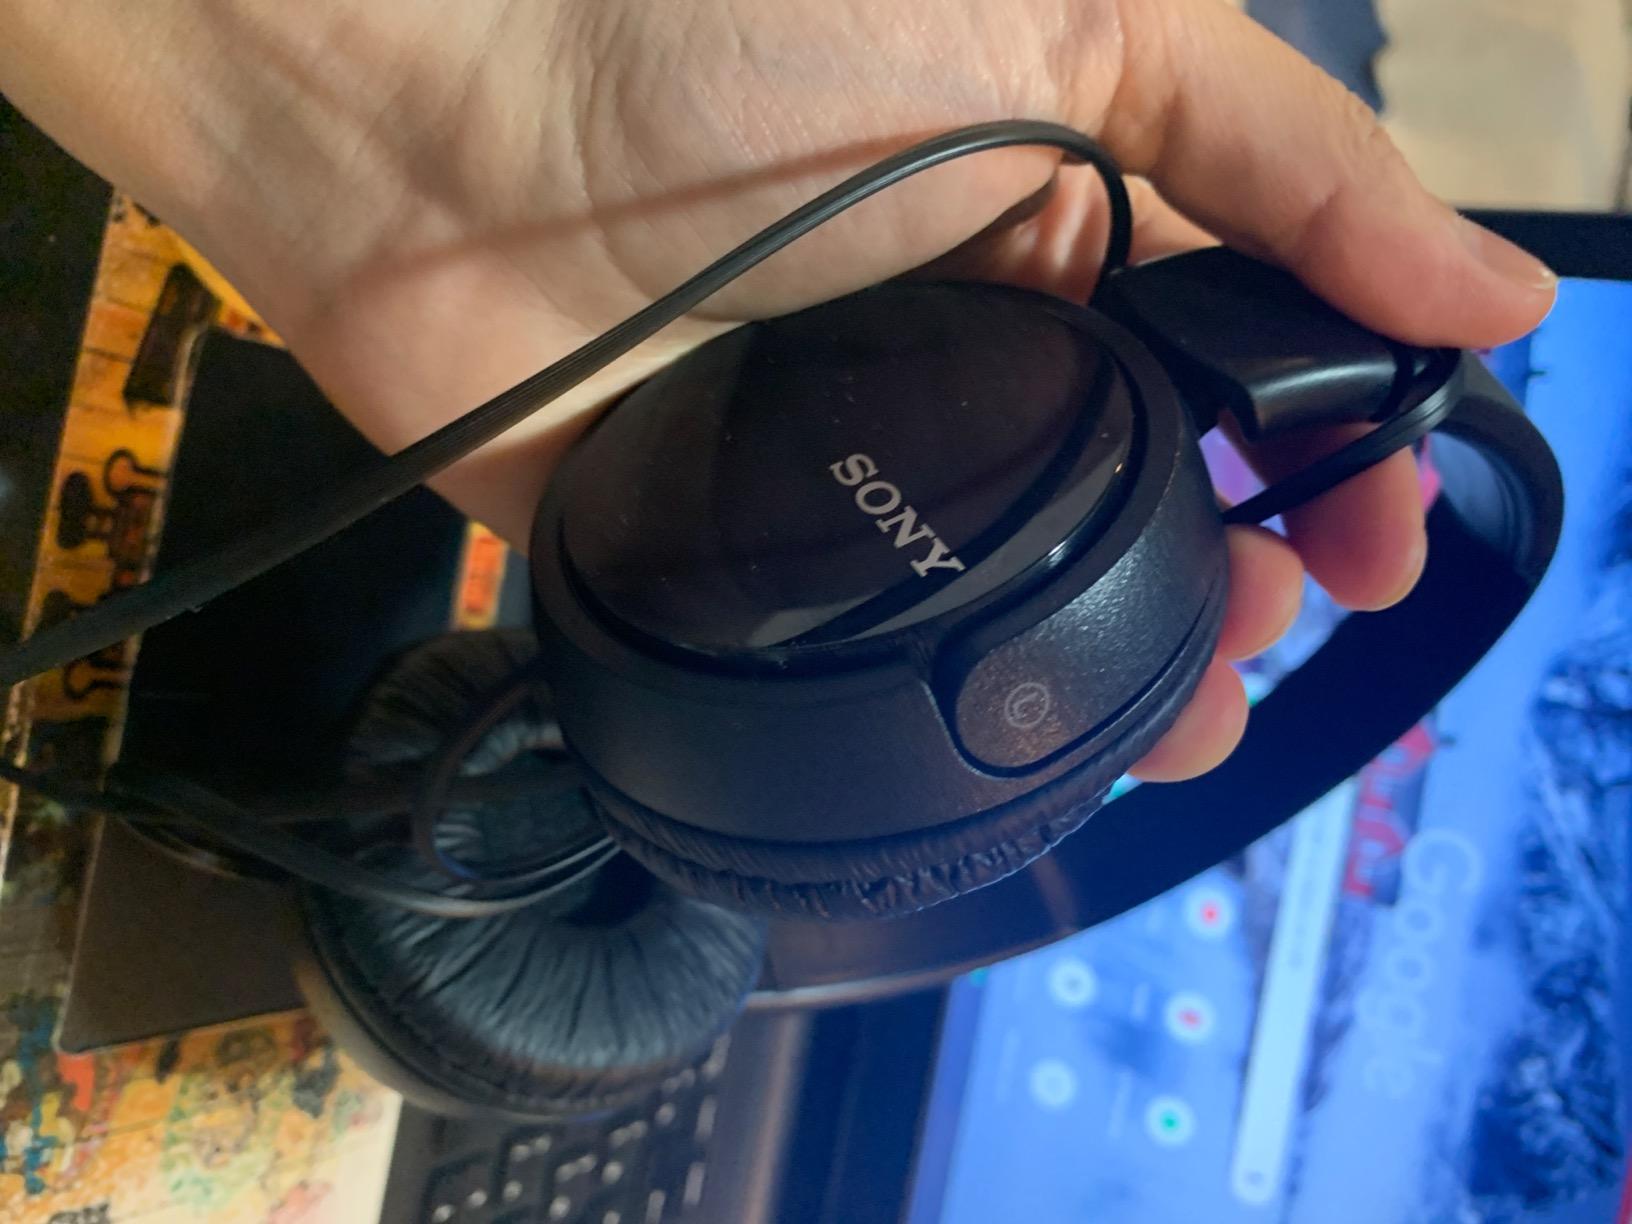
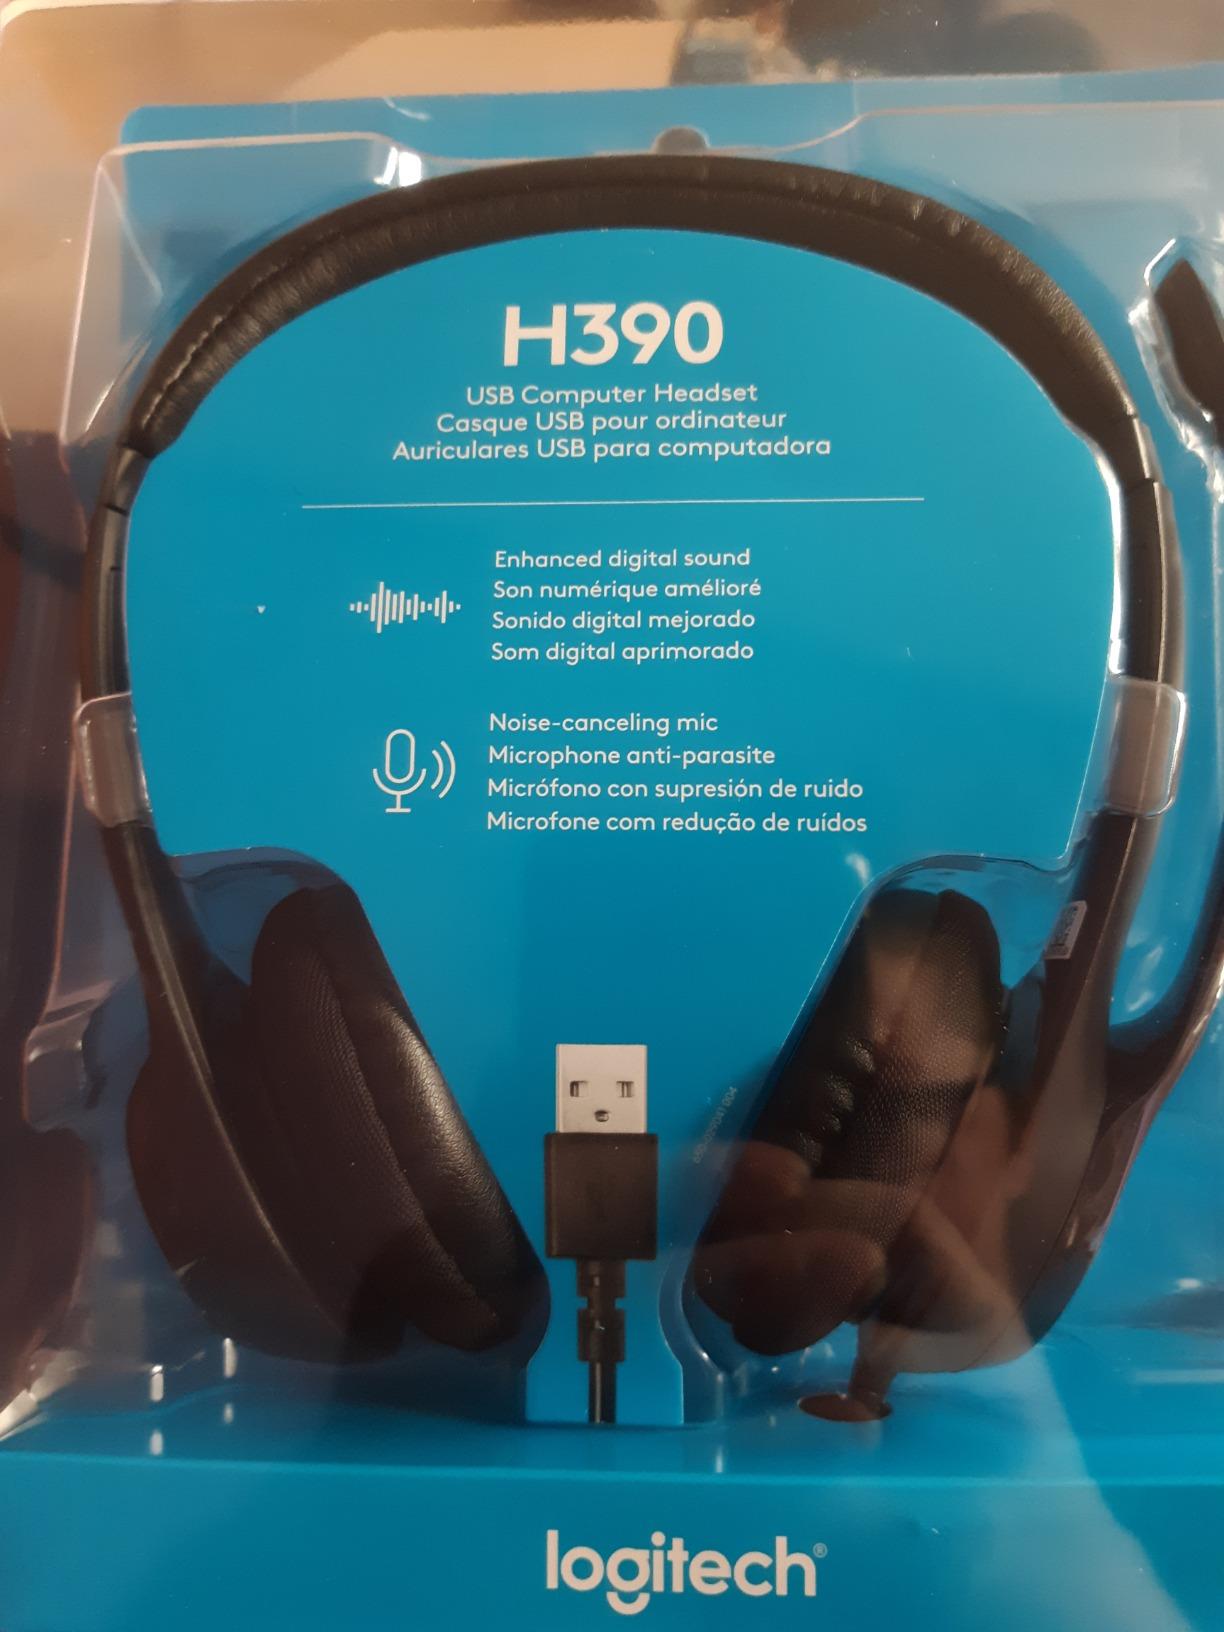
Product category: headphones
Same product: no